Describe the emotion expressed in this image:  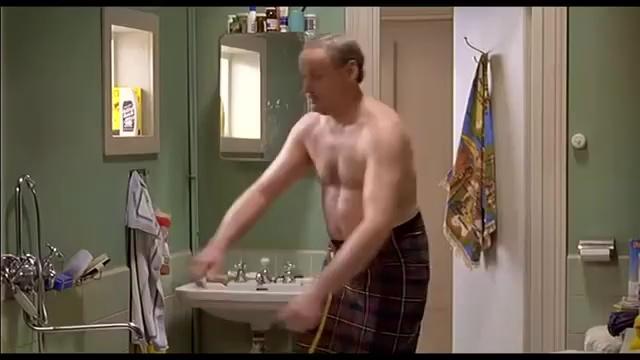
This person displays Suffering, valence and arousal with high intensity.